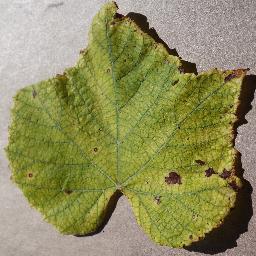
Label: Grape___Leaf_blight_(Isariopsis_Leaf_Spot)